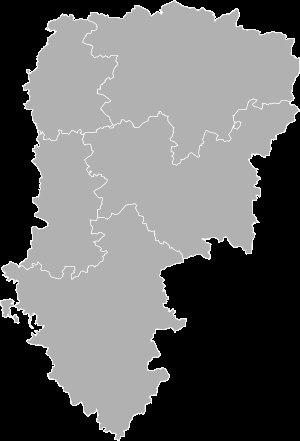
Cet article présente la liste des députés élus dans l'Aisne par législature depuis 1791. Le département de l'Aisne est divisé depuis 1988 en 5 circonscriptions législatives.